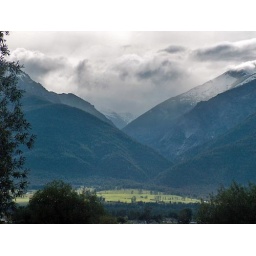
Taken from my bedroom window when I lived in Montana last year